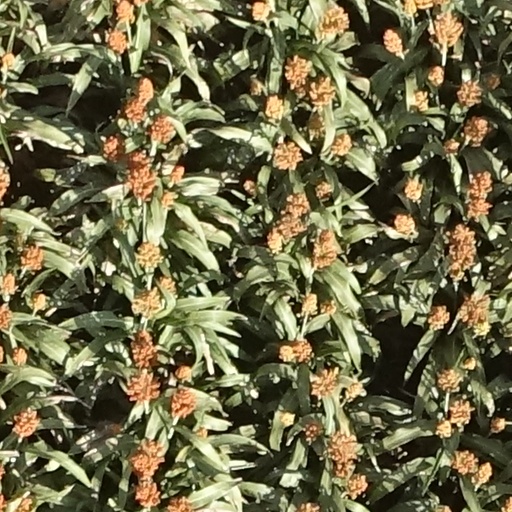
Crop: sorghum